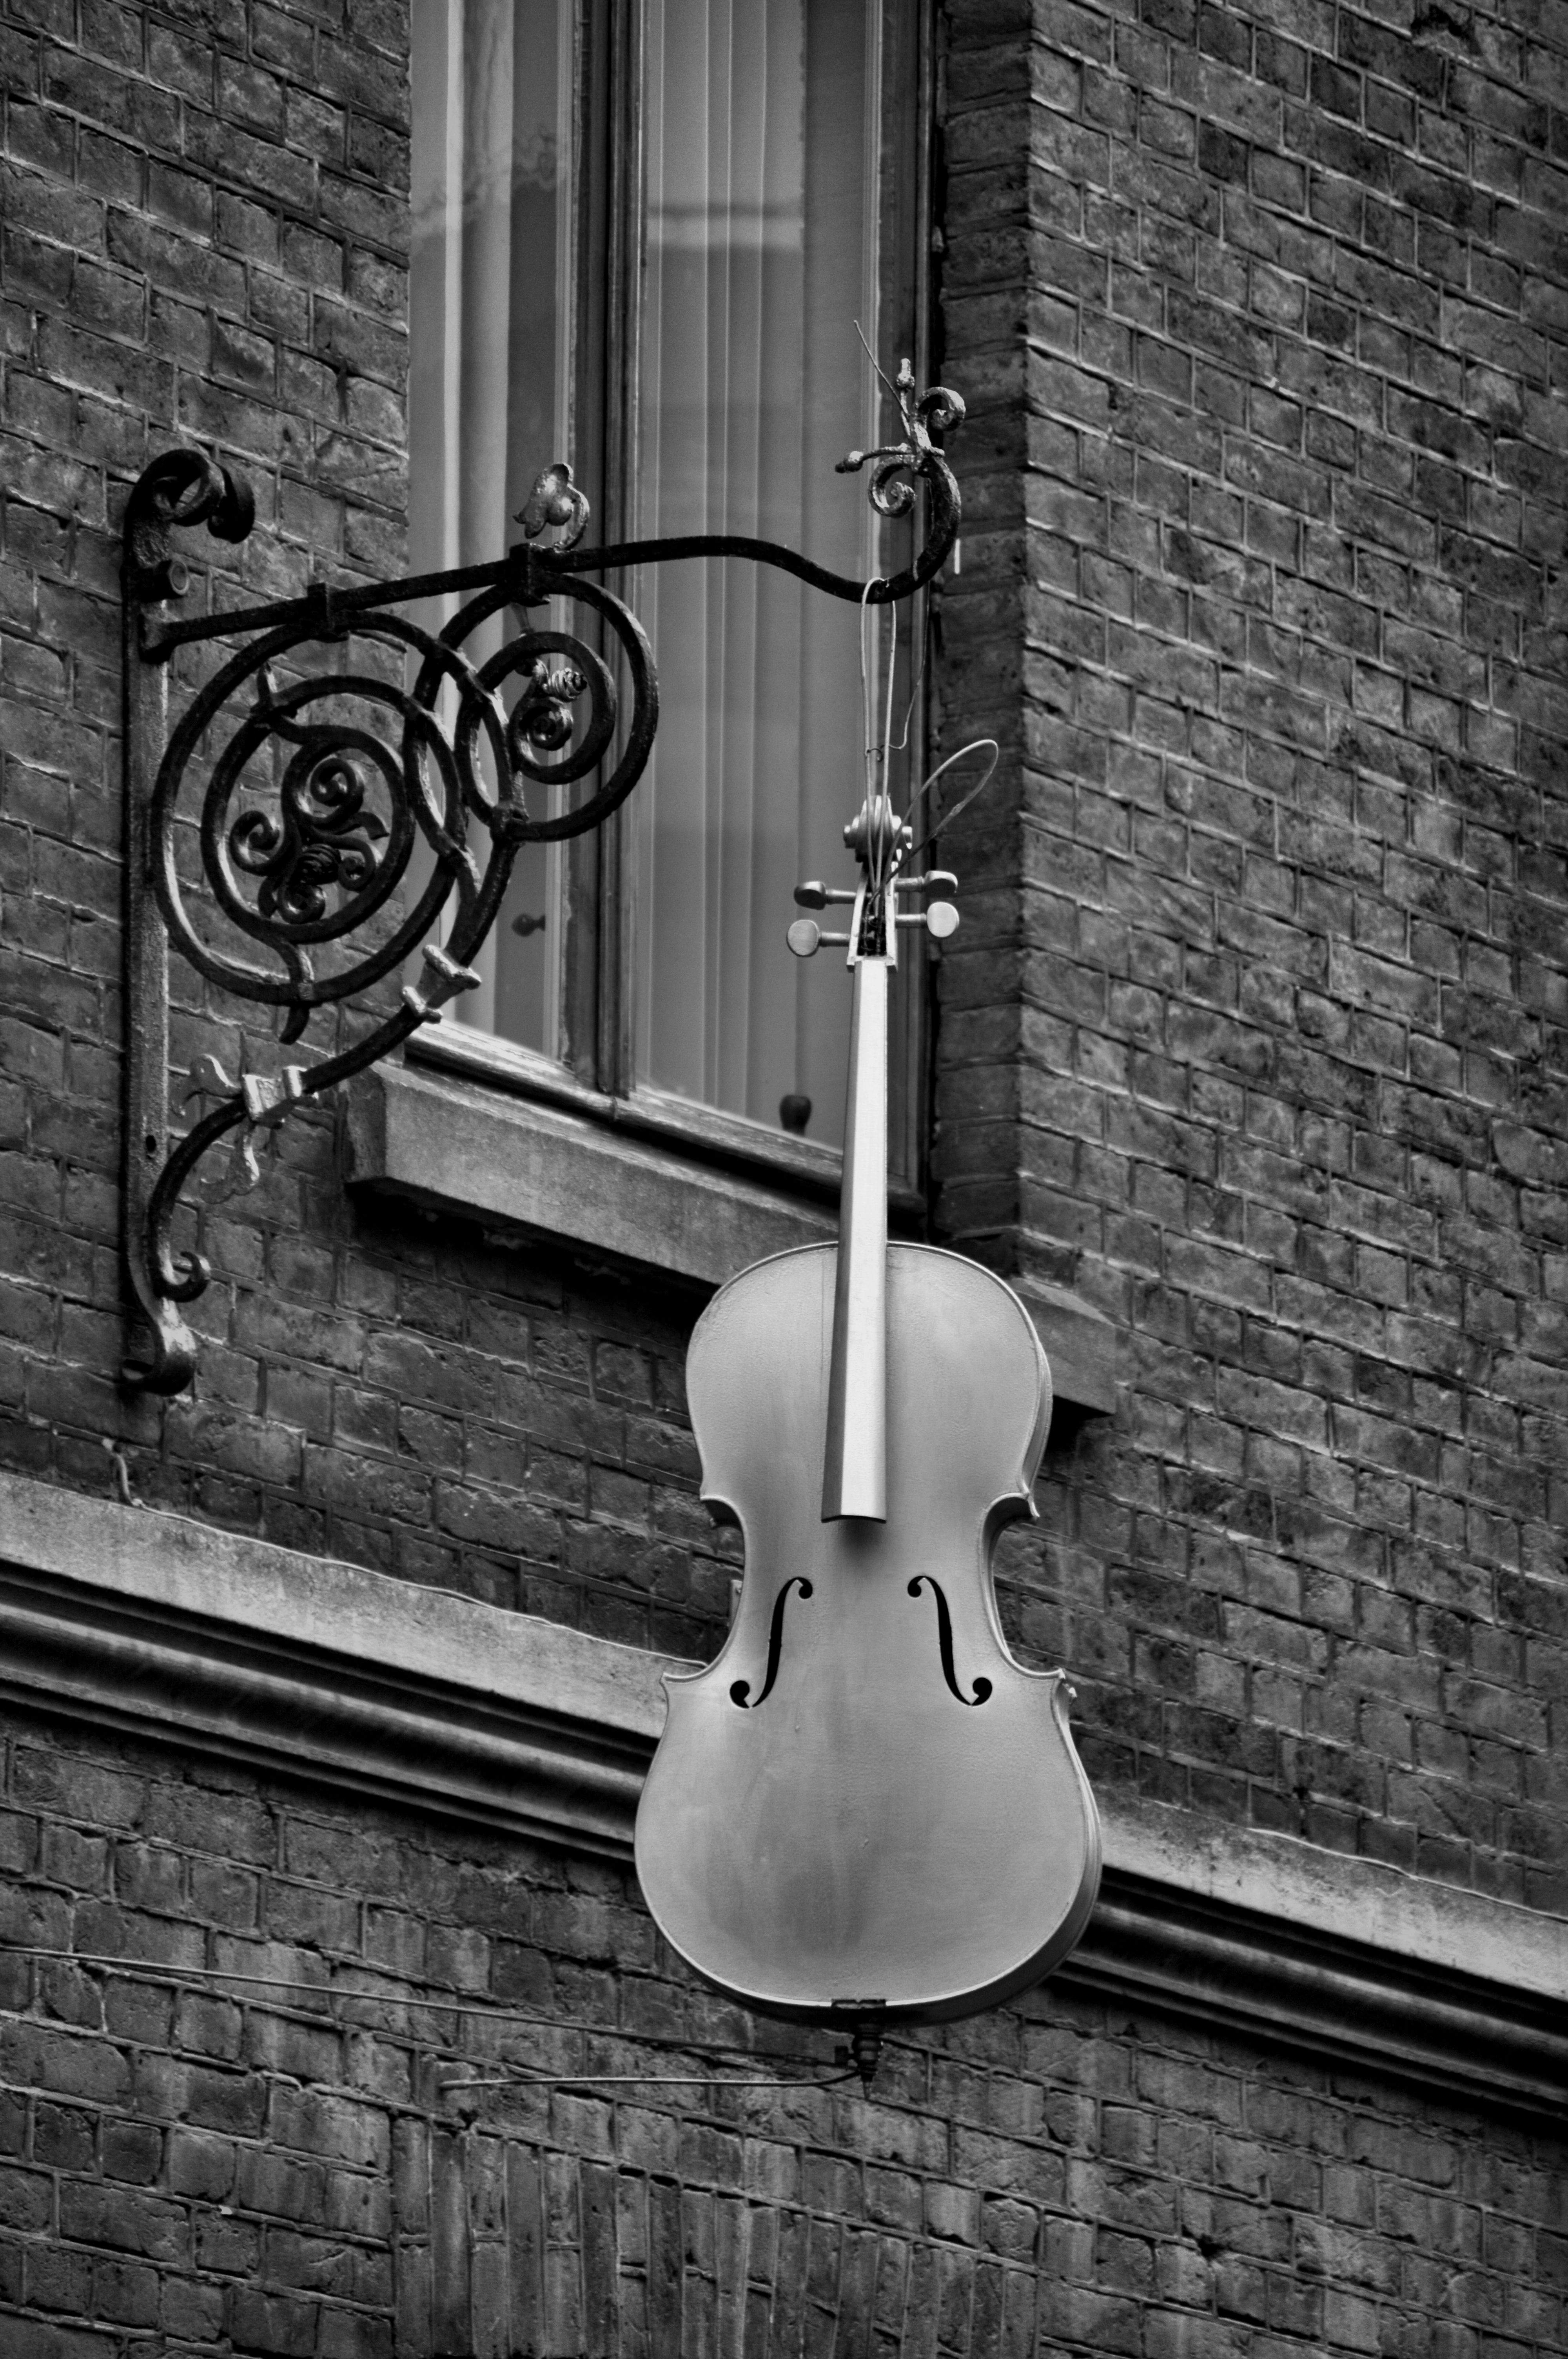
music, black and white, white, photography, guitar, acoustic guitar, window, building, wall, high, black, monochrome, musical instrument, violin, windows, bass guitar, monochrome photography, string instrument, bowed string instrument, violin family, plucked string instruments